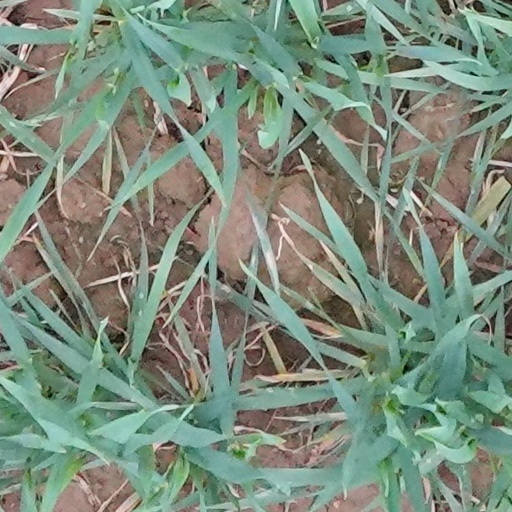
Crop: wheat